North Wind's Weir

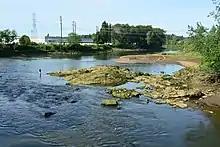
North Wind's Weir at low tide. The view here looks north from a foot-and-bicycle bridge on the Green River Trail.

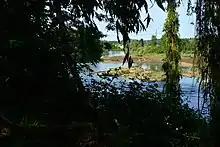
Seen here from Cecil Moses Memorial Park on the west bank of the Duwamish

North Wind's Weir or North Wind's Fish Weir south of Seattle on the Duwamish River in Tukwila, Washington is a site that figures prominently in the oral traditions of the Salish people of the Puget Sound region. The legends describe battles between North Wind and South Wind for control of the region.